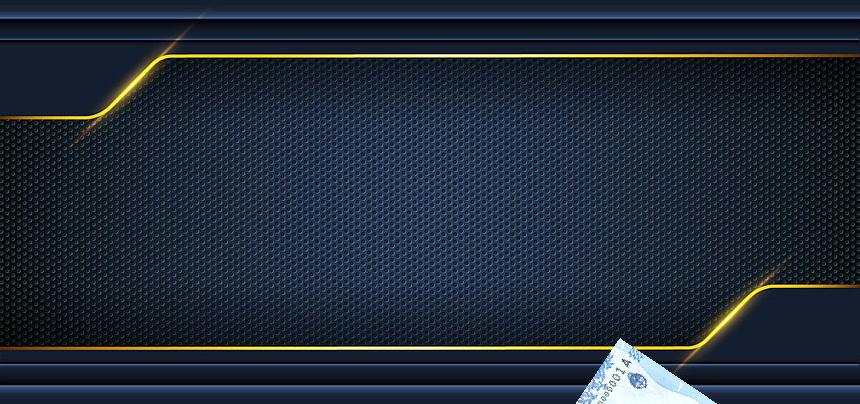
Denominación: 200